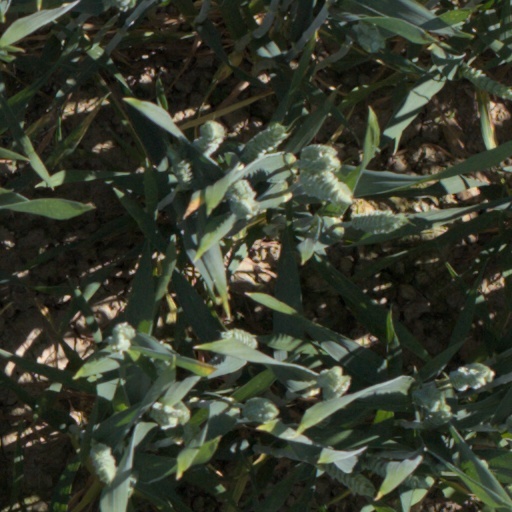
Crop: wheat